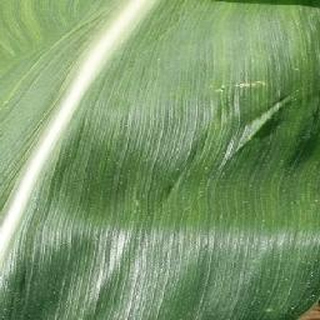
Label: healthy_corn